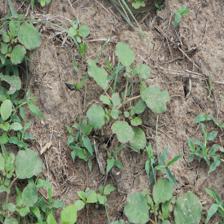
Label: BroadLeafWeed